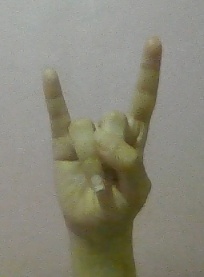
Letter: la